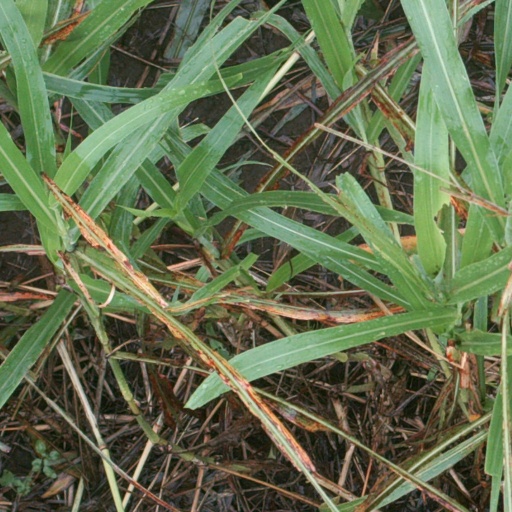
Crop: sorghum